Fazuelos

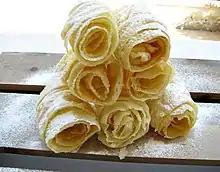

Fazuelos, also known as fijuelas, hiuelas, deblas, and hojuelas are pastries of thin fried dough. A type of rolled pastry, their origins trace back to Spain, with references dating back to the late Spanish Middle Ages.